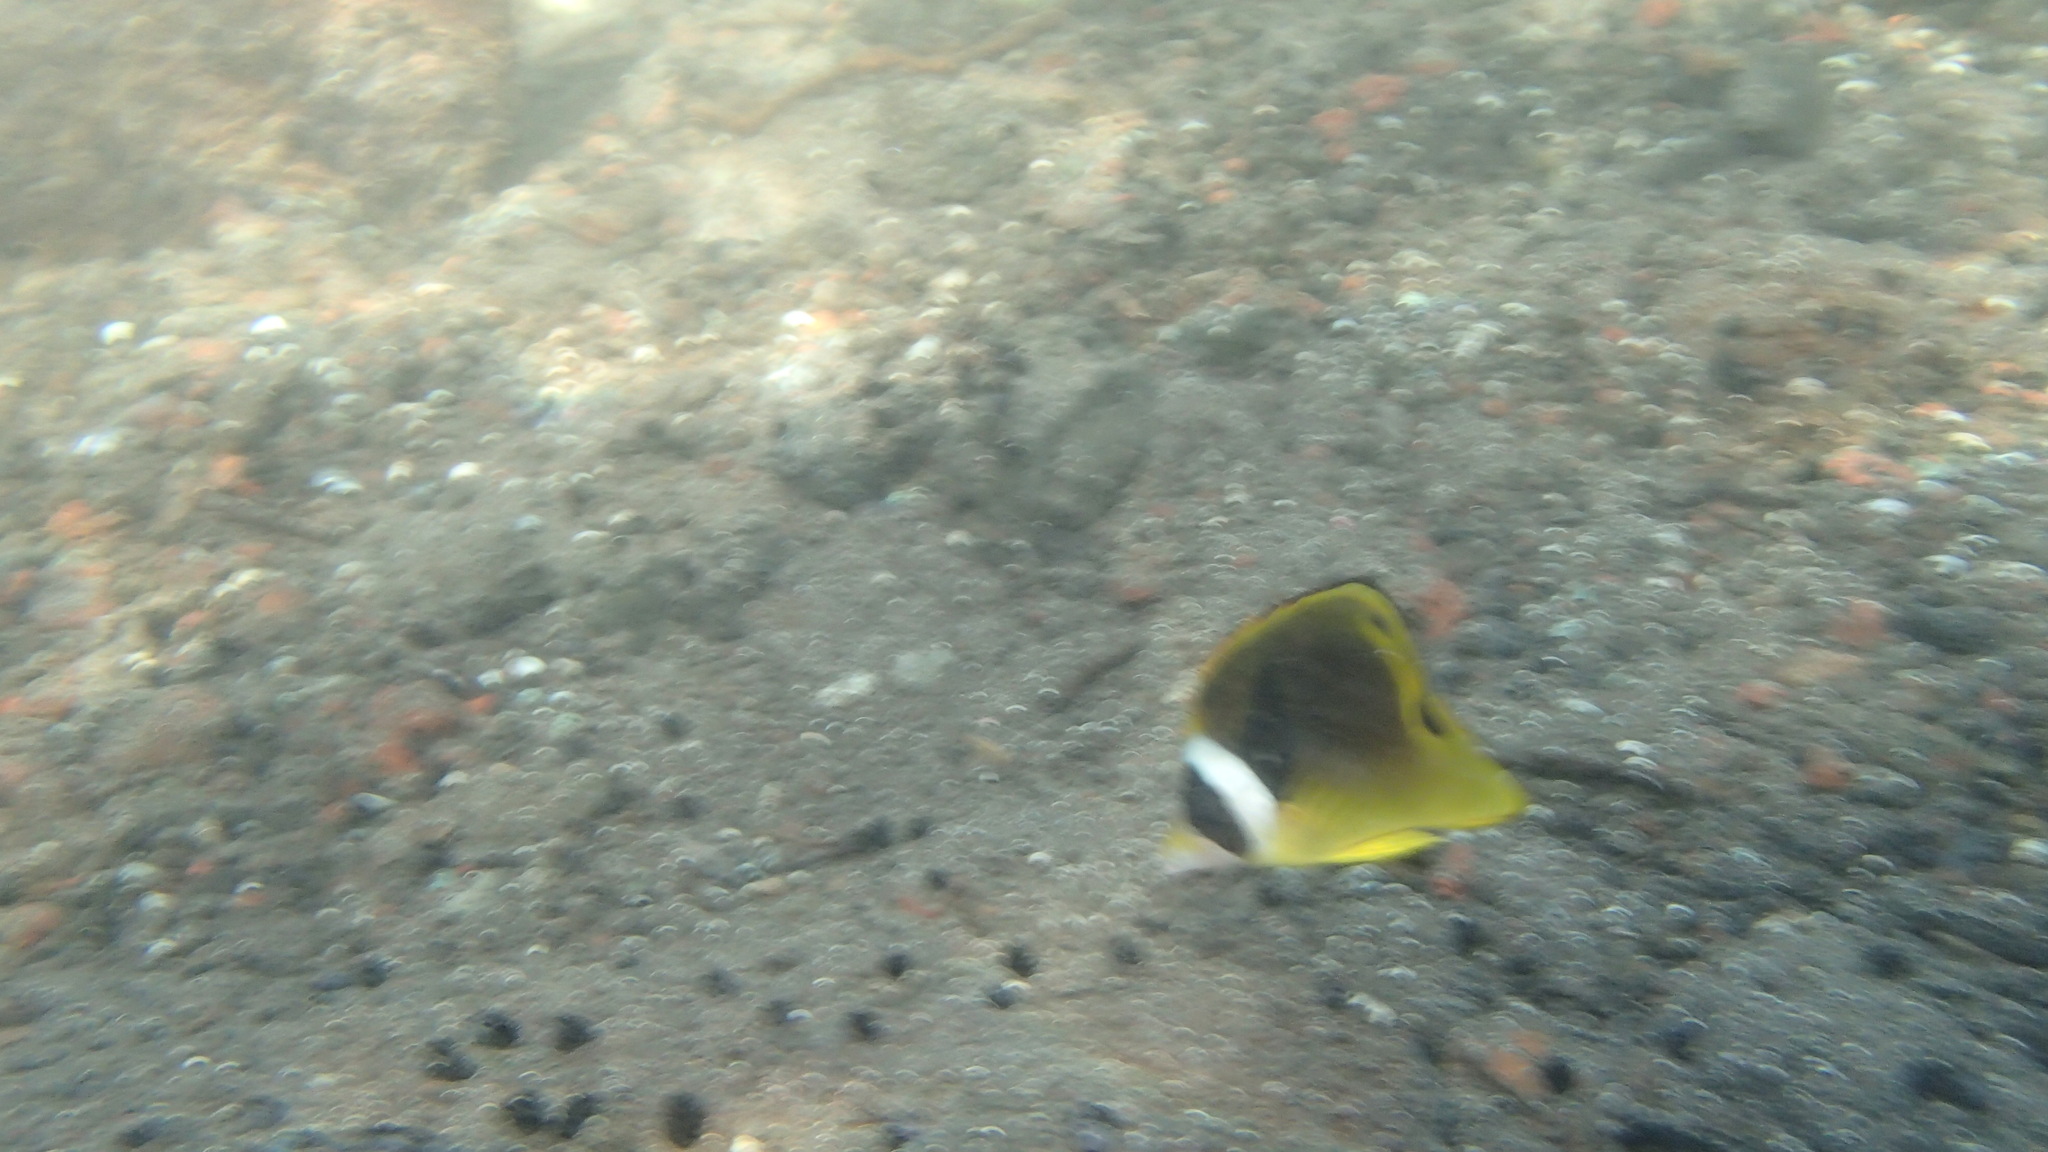
Chaetodon lunula (Raccoon Butterflyfish)